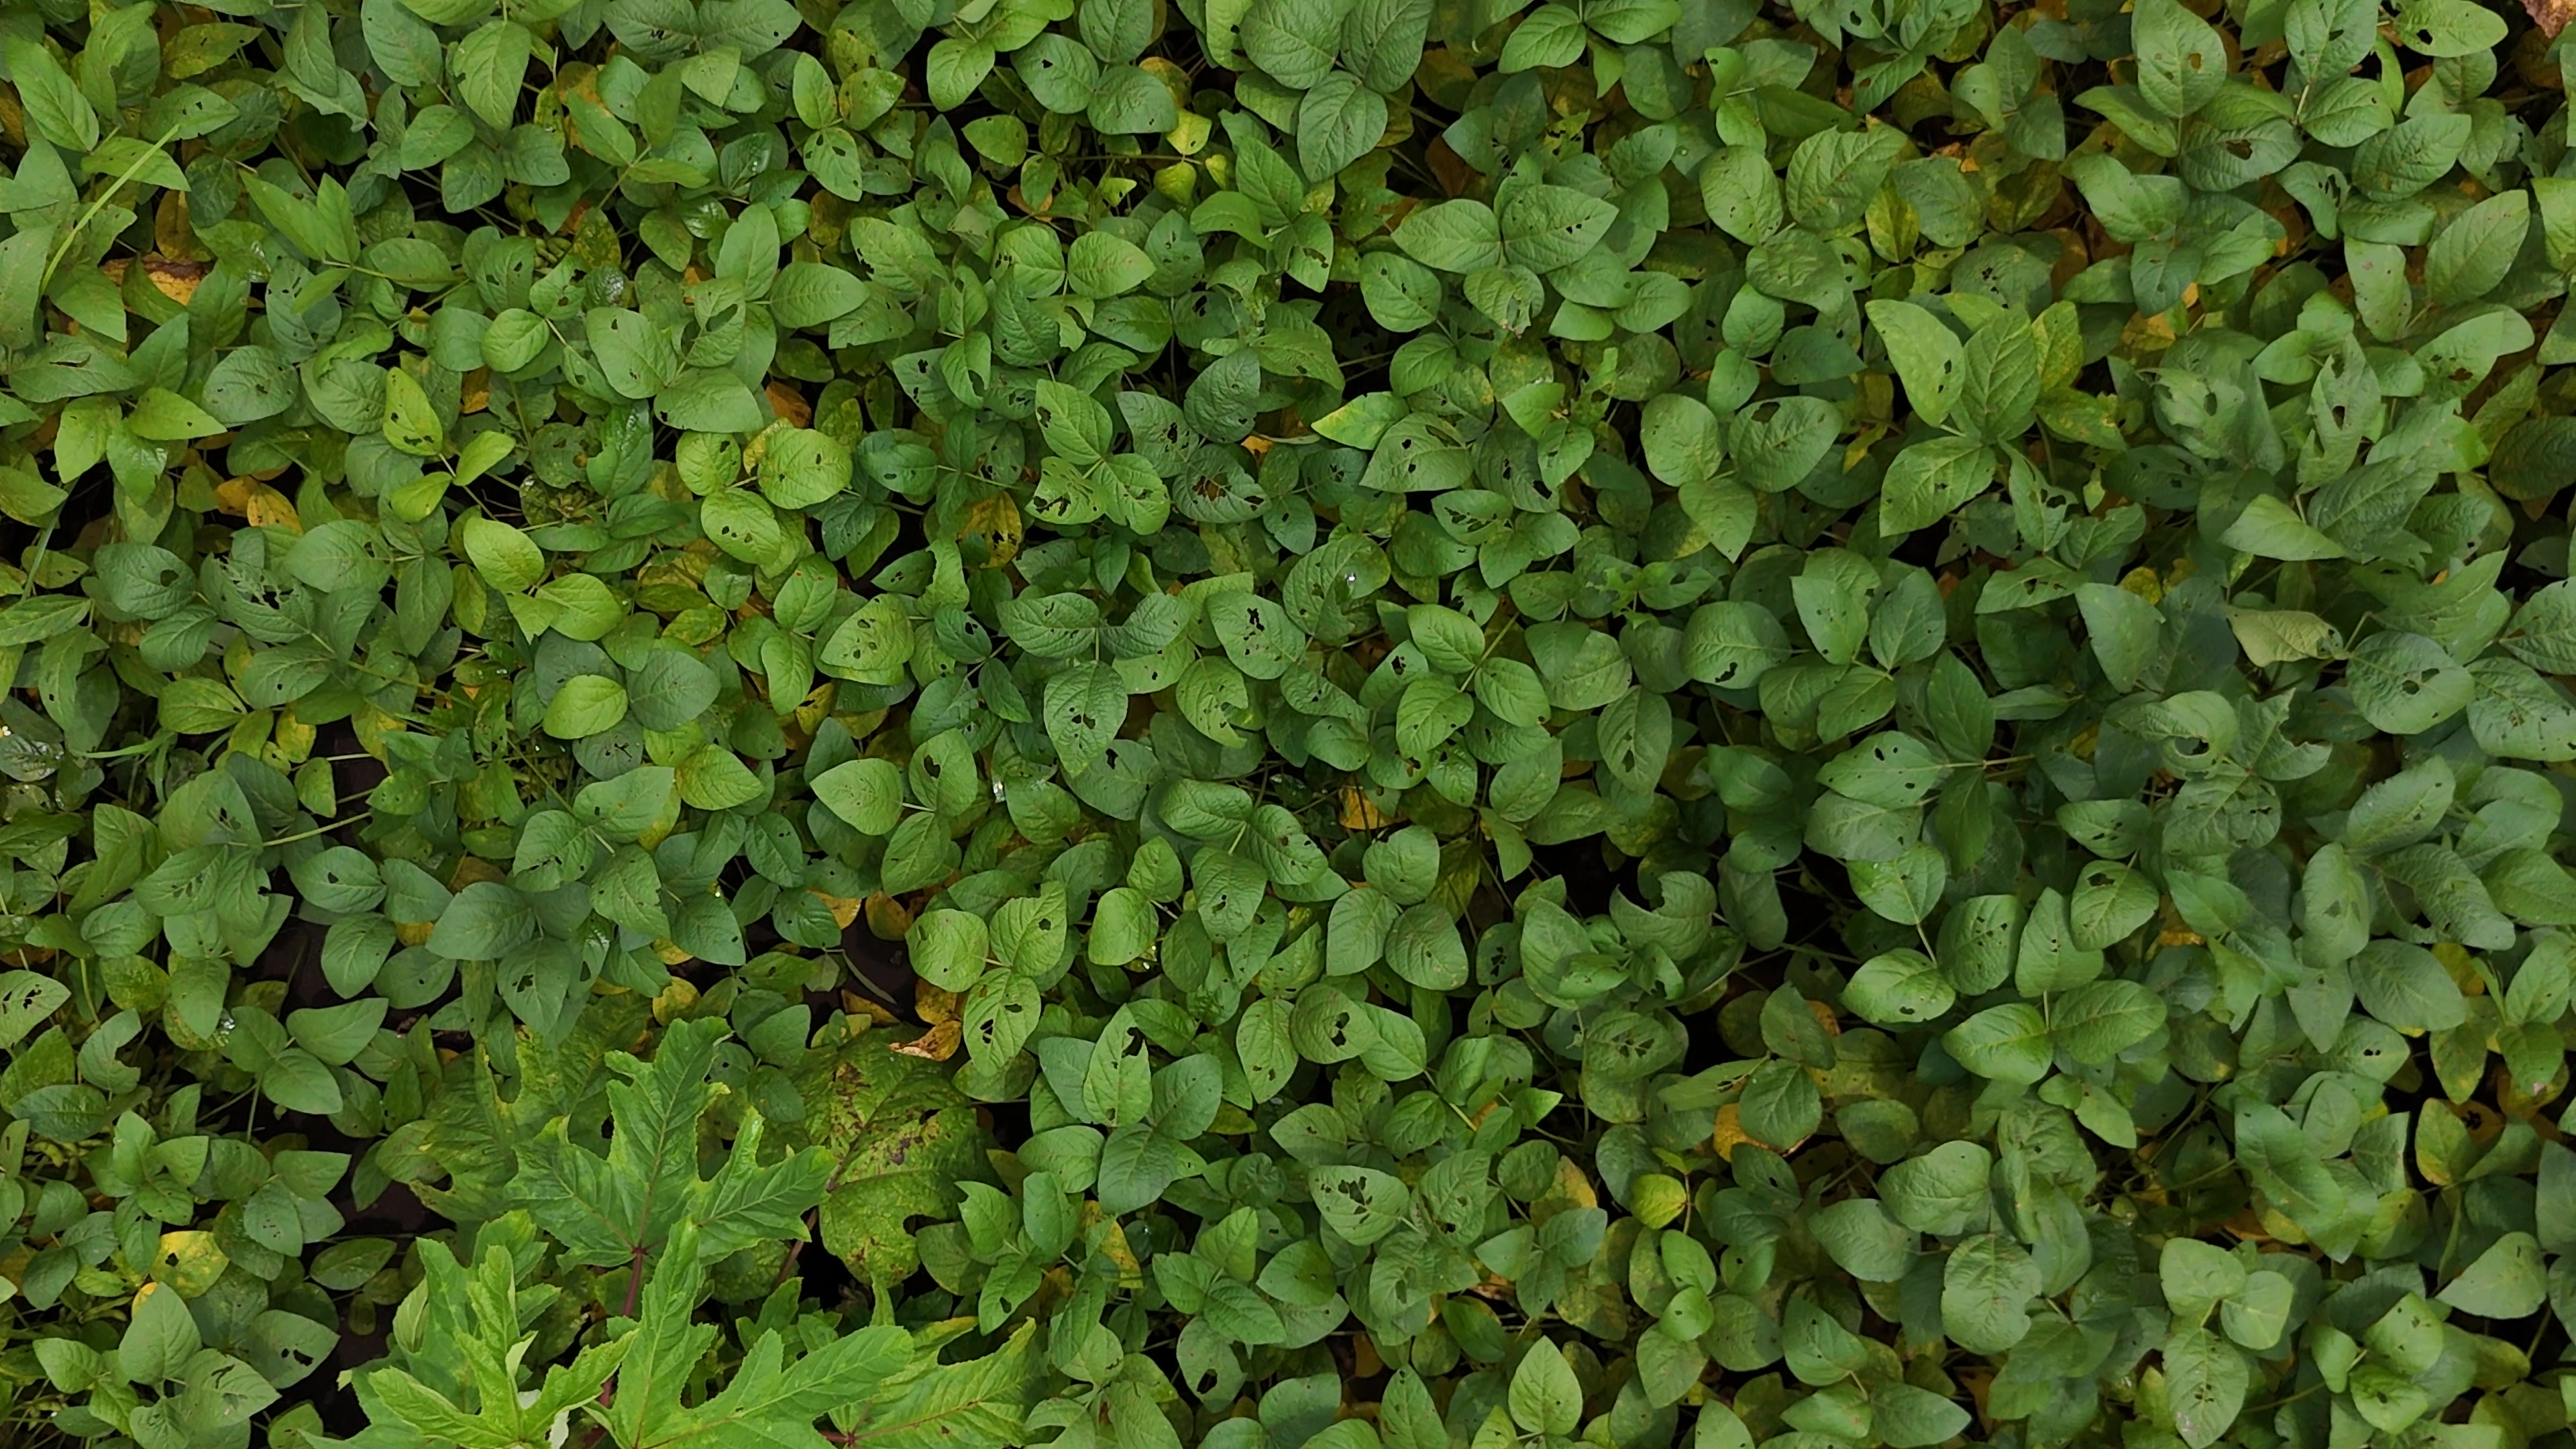
Label: Mosaic